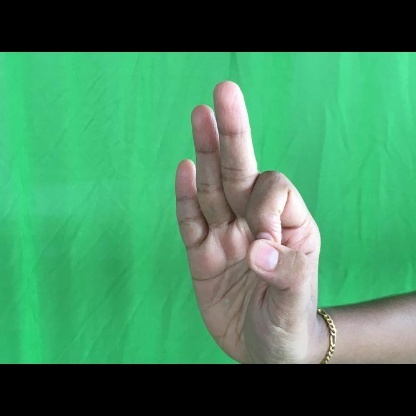
Mudra: Aralam